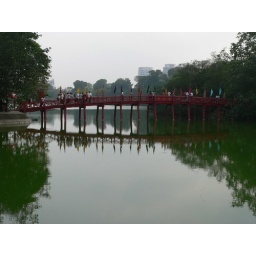
Huc bridge in Hoan Kiem lake